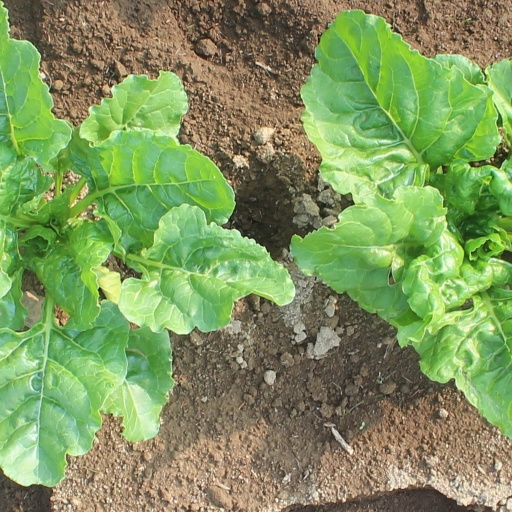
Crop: sugar beet